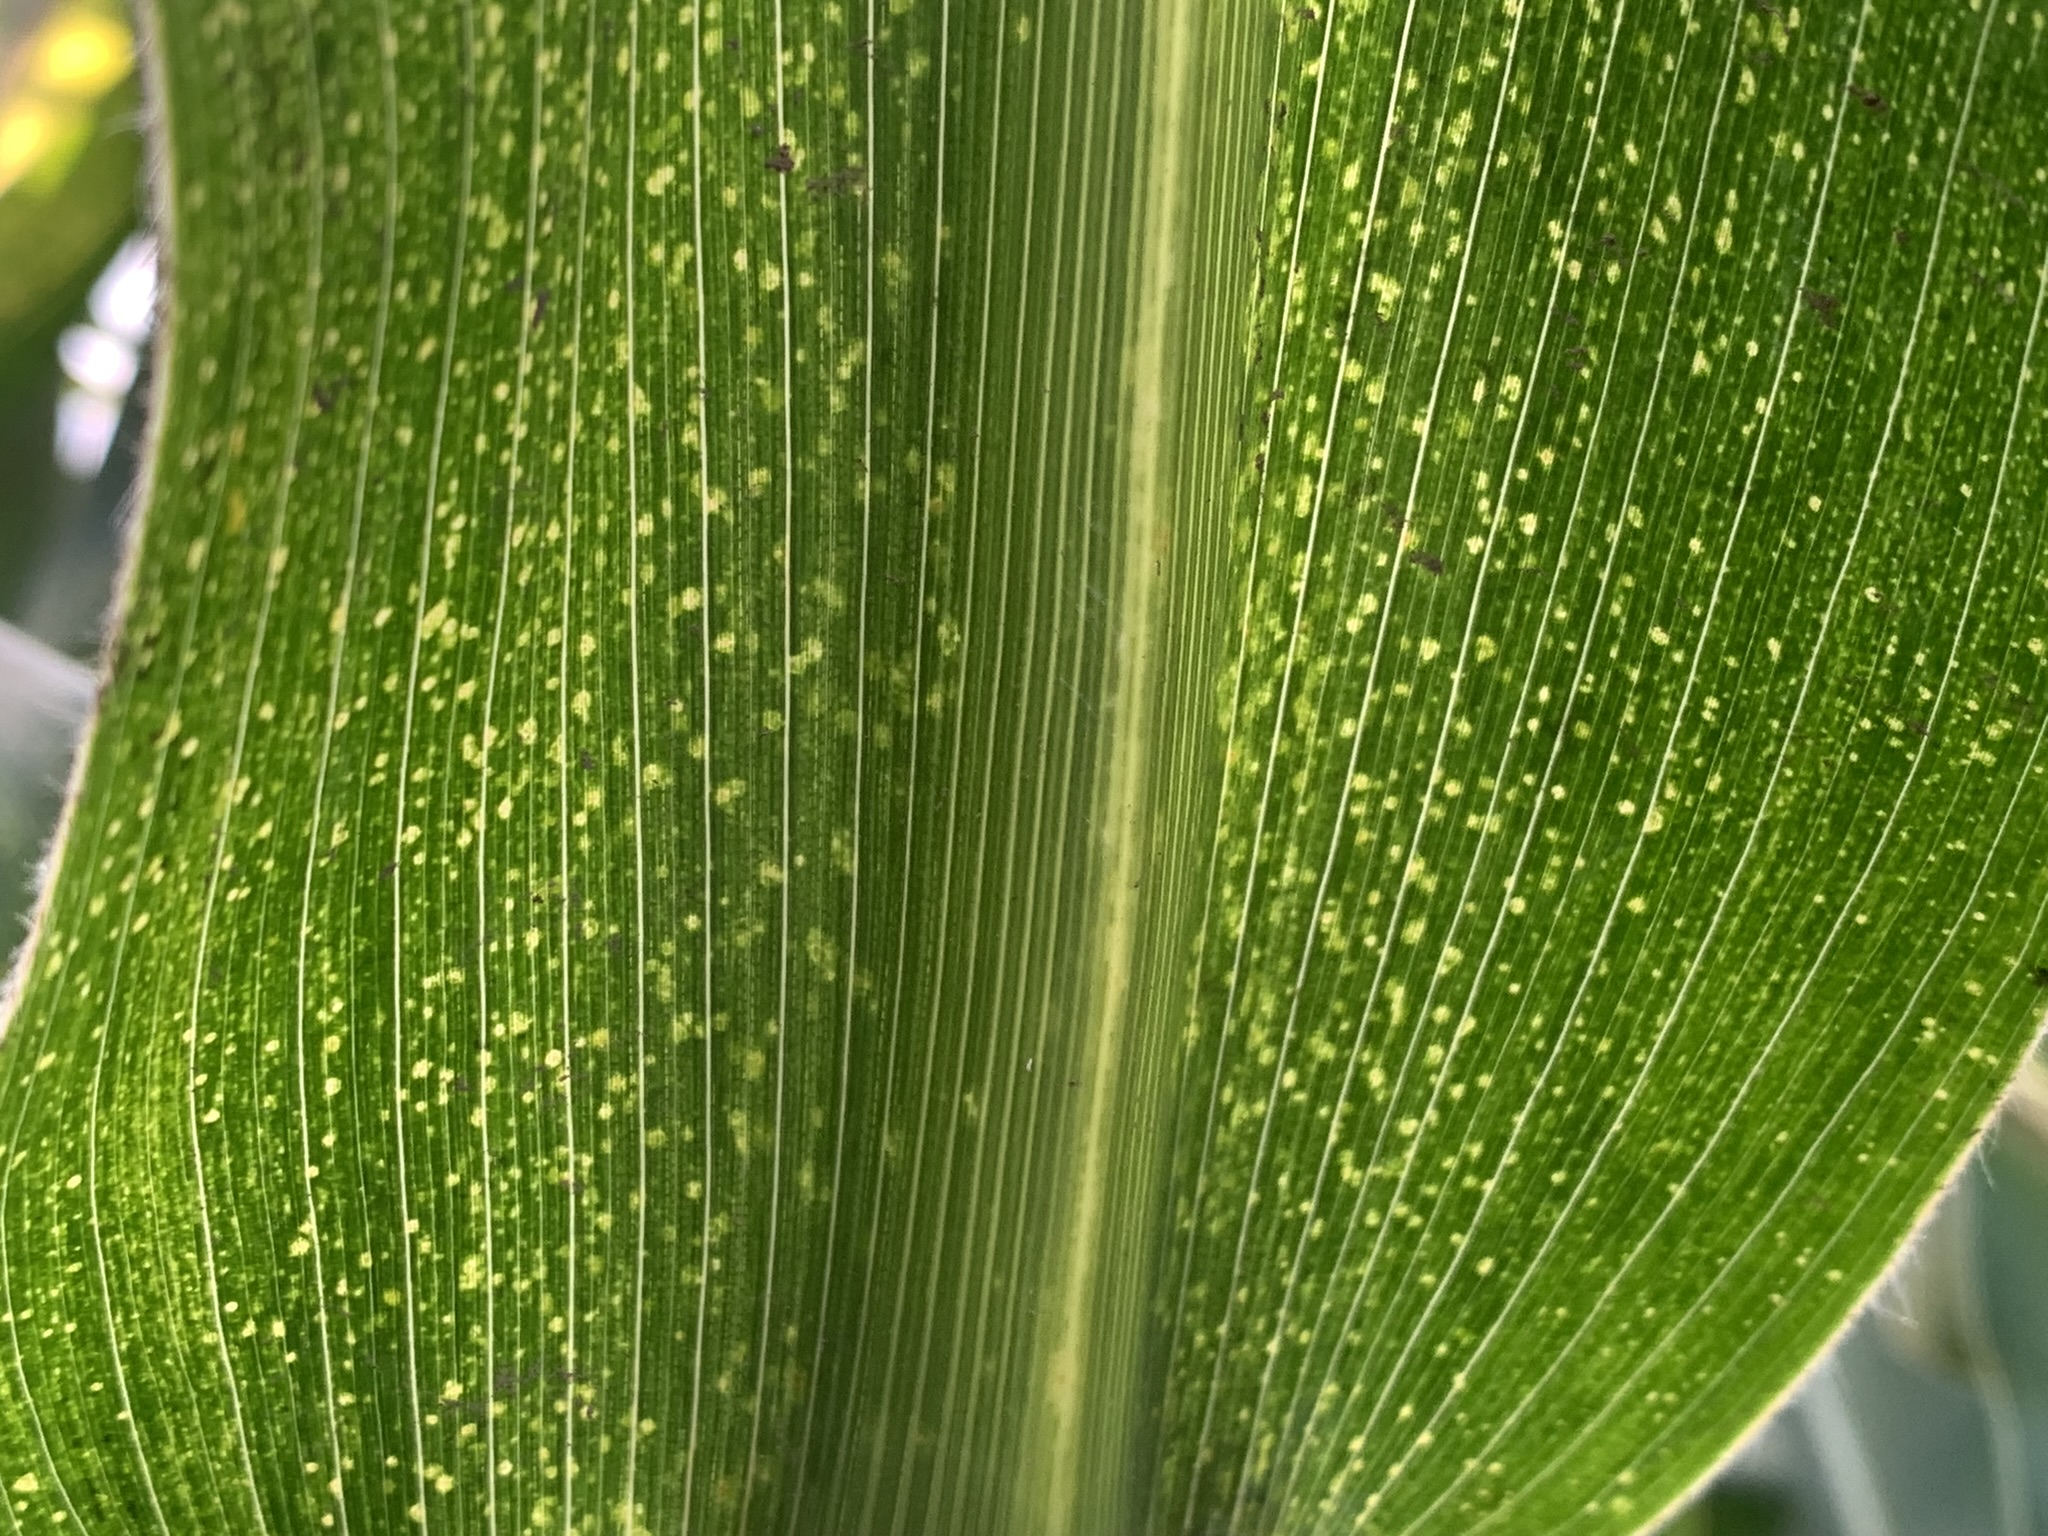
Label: MLN